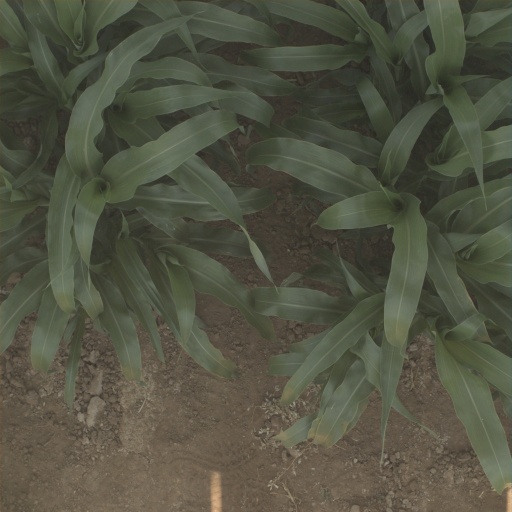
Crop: sorghum